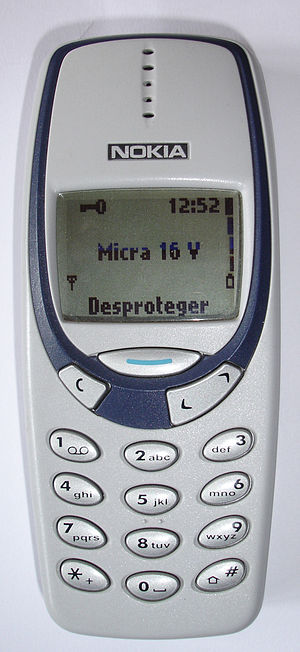
Nokia 3310 (2000) / Efterfølgere
Nokia 3330
Nokia 3310 er en mobiltelefon fra firmaet Nokia. Den blev lanceret den 1. september 2000 og sendt på markedet i fjerde kvartal af 2000.